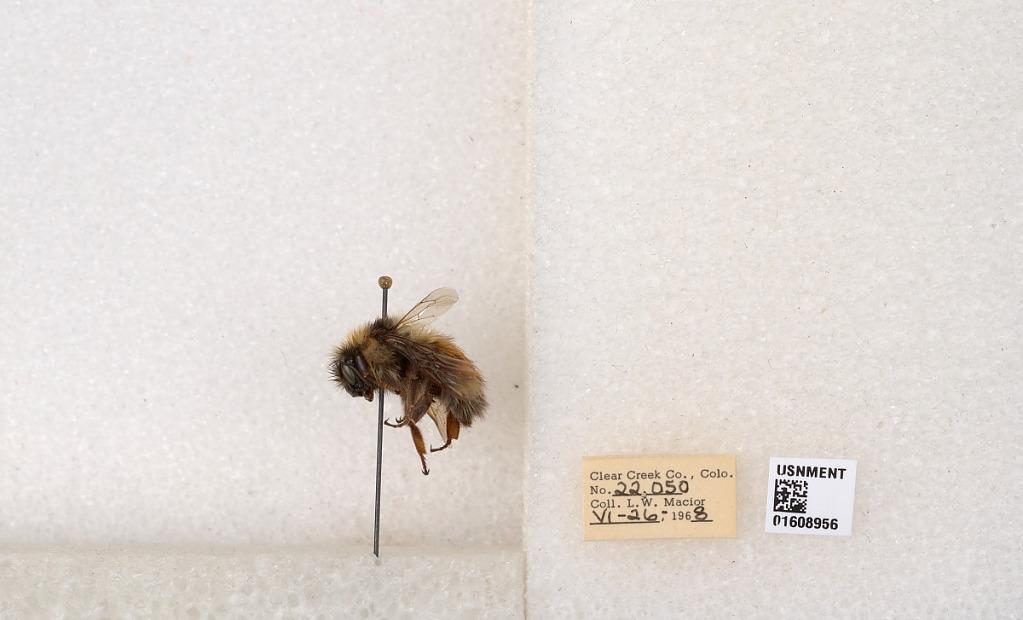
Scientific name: Bombus (Pyrobombus) sylvicola Kirby
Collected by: L. Macior
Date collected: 1968-6-26
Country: United States
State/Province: Colorado
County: Clear Creek
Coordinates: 39.6891, -105.644